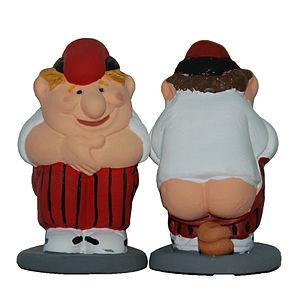
Le caganer est un santon que l'on trouve en Catalogne, le Pays Valencien et les îles Baléares.